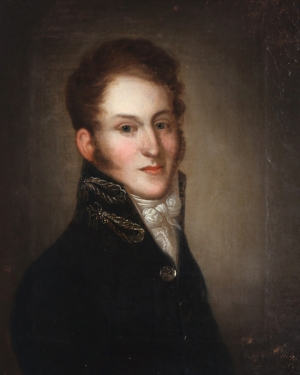
Johannes Krieger
Dette maleri - af ukendt kunstner - blev i januar 2018 af Bruun-Rasmussens kunsteksperter vurderet som et portræt af Johannes Krieger.
Johannes Krieger var en dansk søofficer, bror til Carl Wilhelm Krieger, Emanuel Krieger, Johan Cornelius Krieger og far til politikeren Andreas Frederik Krieger.